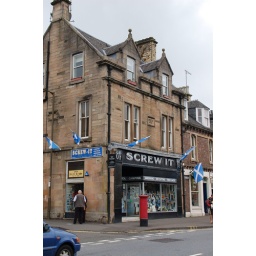
Older building in Callender, with the red Royal Mail box in front